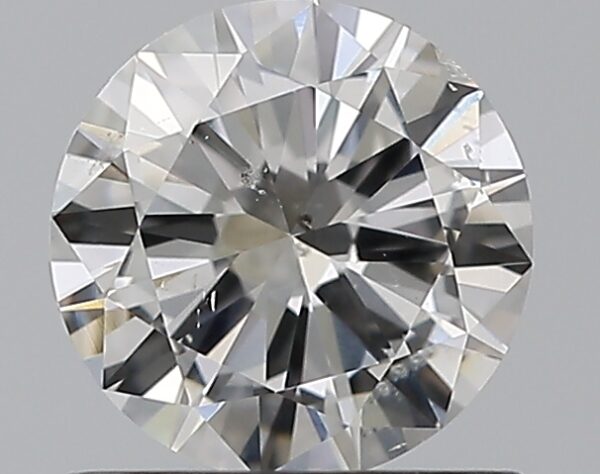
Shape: round
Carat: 0.7
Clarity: SI2
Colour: G
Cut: VG
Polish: EX
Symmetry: VG
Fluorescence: N
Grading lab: GIA
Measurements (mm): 5.77 x 5.79 x 3.34